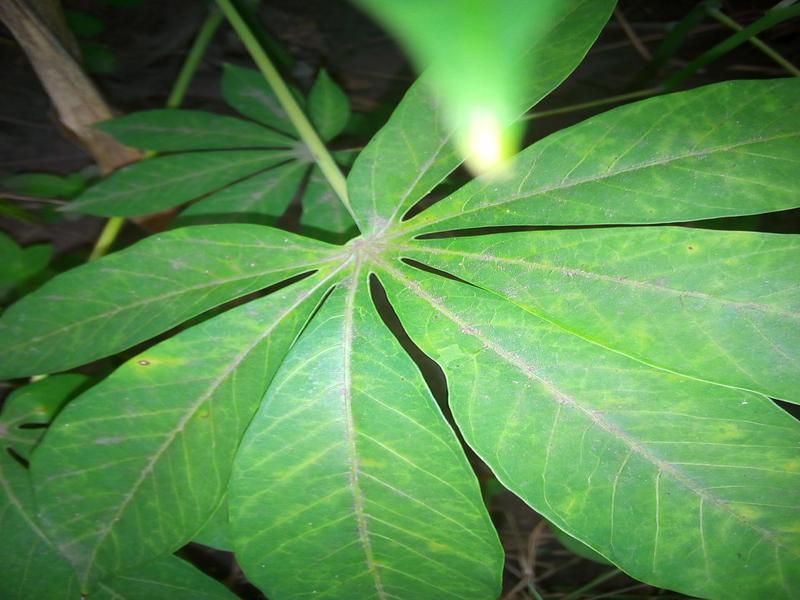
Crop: cassava
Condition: brown_streak_disease